Mikoyan-Gurevich MiG-21

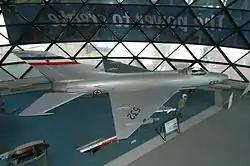
A Yugoslav Air Force MiG-21F-13

The biggest threat to North Vietnam during the war had always been the Strategic Air Command's B-52 bombers. Hanoi's MiG-17 and MiG-19 interceptors could not deal with the B-52s at their flying altitude. In the summer of 1972, the VPAF was directed to train 12 MiG-21 pilots for the specific mission of shooting the B-52 bombers, with two-thirds of the pilots specifically trained in night attacks. On 26 December 1972, just two days after tail gunner Albert Moore downed a MiG-21, a VPAF MiG-21MF (number 5121) from the 921st Fighter Regiment, flown by Major Phạm Tuân over Hanoi, claimed the first aerial combat kill of a B-52. The B-52 had been above Hanoi at over when Major Tuân launched two Atoll missiles from 2 kilometres away and claimed to have destroyed one of the bombers flying in the three-plane formation. Other sources argue that the Atoll missiles failed to hit their mark, but as it was disengaging, a B-52 from a three-bomber cell in front of his target took a hit from a surface-to-air missile (SAM), exploding in mid-air: this may have caused Tuân to think his missiles destroyed the target he had been aiming for.